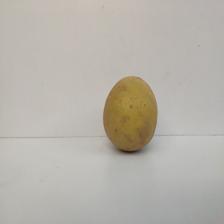
Size: Large